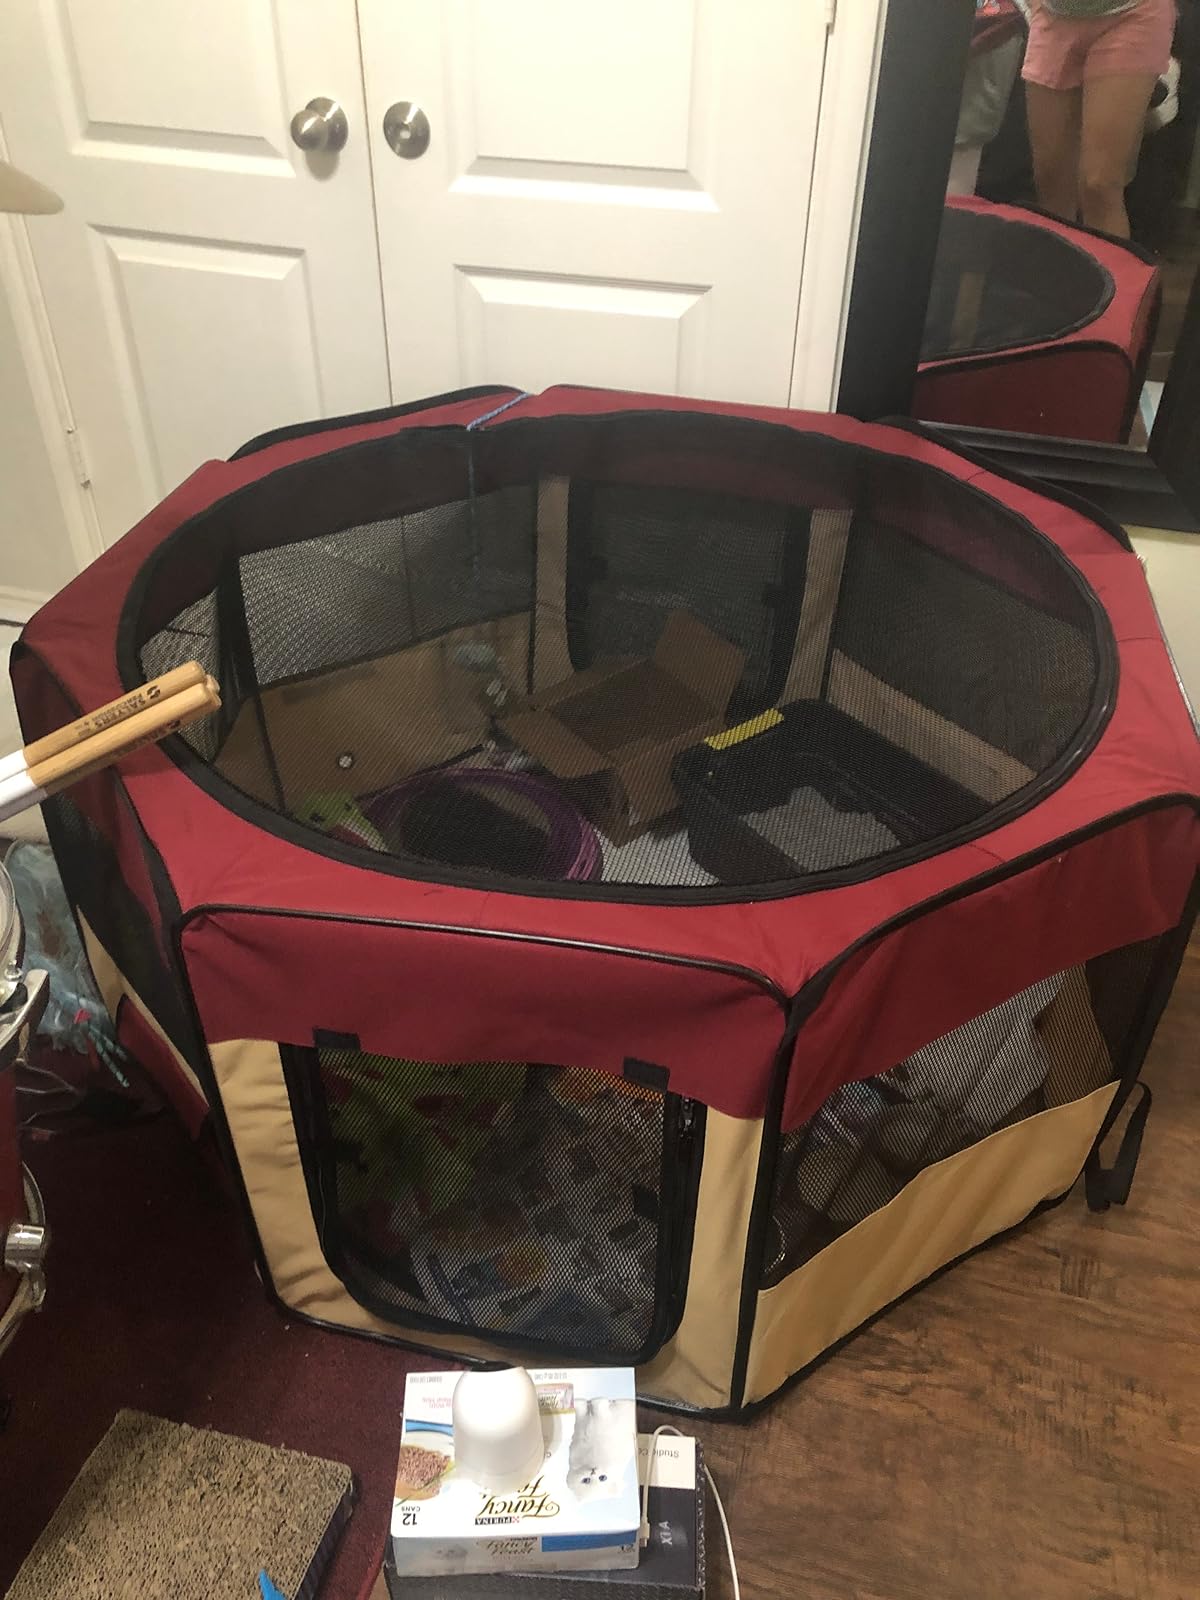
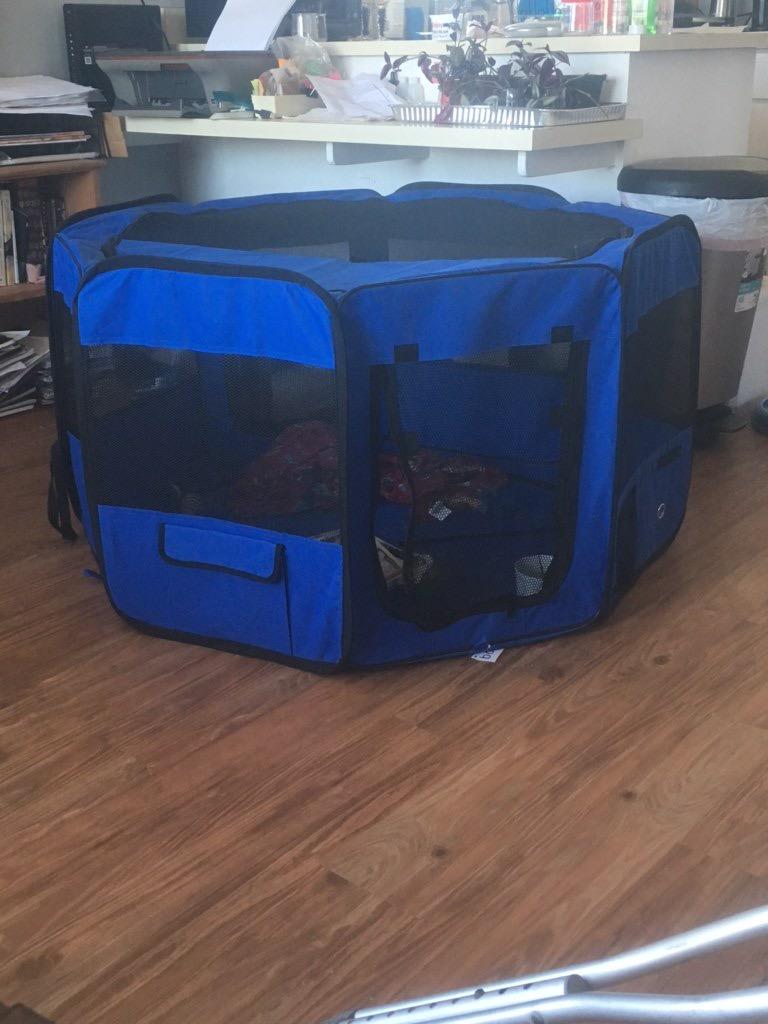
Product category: items_kennel
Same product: no